Musikhjälpen

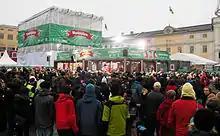
The glass house at Gustaf Adolfs torg in Gothenburg 2013.

Musikhjälpen was held in Gothenburg between 9–15 December 2013. This was the third time that Gothenburg had been the host city of Musikhjälpen. The show was broadcast from Gustaf Adolfs torg and this year the money was used to help pregnant girls in poorer countries.